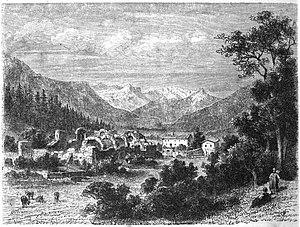
Ruines de la Chartreuse de Durbon.
La chartreuse Notre-Dame de Durbon est une ancienne chartreuse, une des quatre premières de l’ordre des chartreux, située au hameau de Durbon, à 6 km au nord-est du bourg de Saint-Julien-en-Beauchêne, dans le vallon du torrent de Bouriane, dans les Hautes-Alpes. Le monastère de Durbon était propriétaire d'un vaste domaine pastoral.